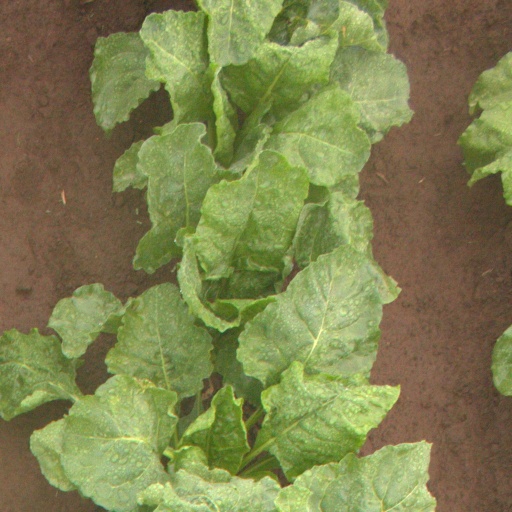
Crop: sugar beet